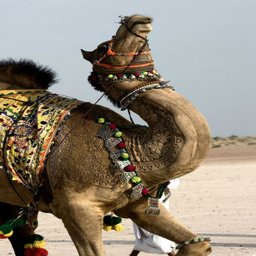
people are often superbly adapted to their own situation , but rather clumsy and inflexible in others .